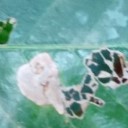
Label: Miner